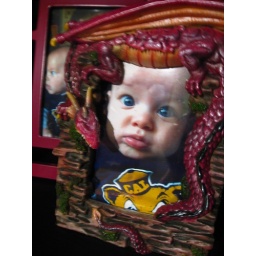
I got this frame in a white elephant gift exchange and Miles looks amazing and frightened in it.